Chechnya

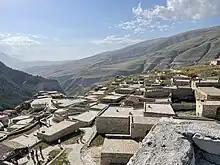
Khoi (Chechnya).

Traces of human settlement dating back to 40,000 BC were found near Lake Kezenoyam. Cave paintings, artifacts, and other archaeological evidence indicate continuous habitation for some 8,000 years. People living in these settlements used tools, fire, and clothing made of animal skins.